Israel–United States relations

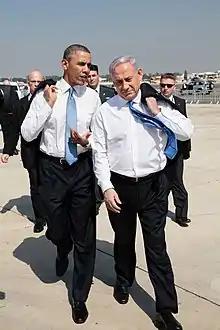
U.S. President Barack Obama meeting Israeli Prime Minister Benjamin Netanyahu shortly after arriving on a visit to Israel in March 2013

The Carter administration was characterized by very active U.S. involvement in the Middle East peace process. With the May 1977 election of Likud's Menachem Begin as prime minister, after 29 years of leading the Israeli government opposition, major changes took place regarding Israeli withdrawal from the occupied territories. This led to friction in U.S.–Israeli bilateral relations. The two frameworks included in the Carter-initiated Camp David process were viewed by right-wing elements in Israel as creating U.S. pressures on Israel to withdraw from the captured Palestinian territories, as well as forcing it to take risks for the sake of peace with Egypt. The Israeli-Egyptian peace treaty was signed at the White House on March 26, 1979. It led to Israeli withdrawal from Sinai by 1982. Likud governments have since argued that their acceptance of full withdrawal from the Sinai as part of these accords and the eventual Egypt–Israel peace treaty fulfilled the Israeli pledge to withdraw from Sinai. President Carter's support for a Palestinian homeland and for Palestinian political rights particularly created tensions with the Likud government, and little progress was achieved on that front.